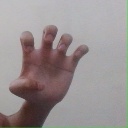
अक्षर: झ